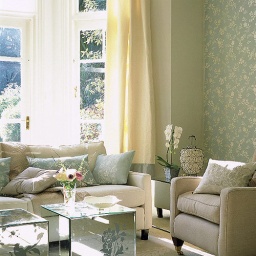
we like the sofa, cushions, carpet, side table, lamp table, table standing beside the wall with flower vase